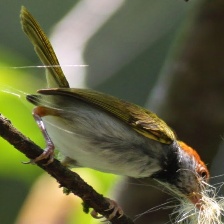
Species: TAILORBIRD
Scientific name: ORTHOTOMUS ATROGULARIS